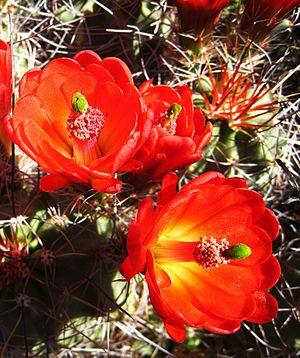
Echinocereus triglochidiatus est une espèce de cactus qui vit dans les zones désertiques du sud des États-Unis et du Mexique. Il forme souvent des buissons qui, lors de la floraison, portent des fleurs rouges.